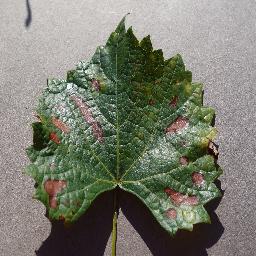
Label: Grape___Esca_(Black_Measles)